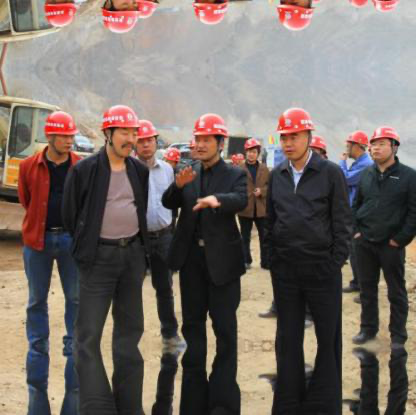
Objects in the image:
label: helmet
label: helmet
label: helmet
label: helmet
label: helmet
label: helmet
label: helmet
label: helmet
label: helmet
label: helmet
label: helmet
label: helmet
label: helmet
label: helmet
label: helmet
label: helmet
label: helmet